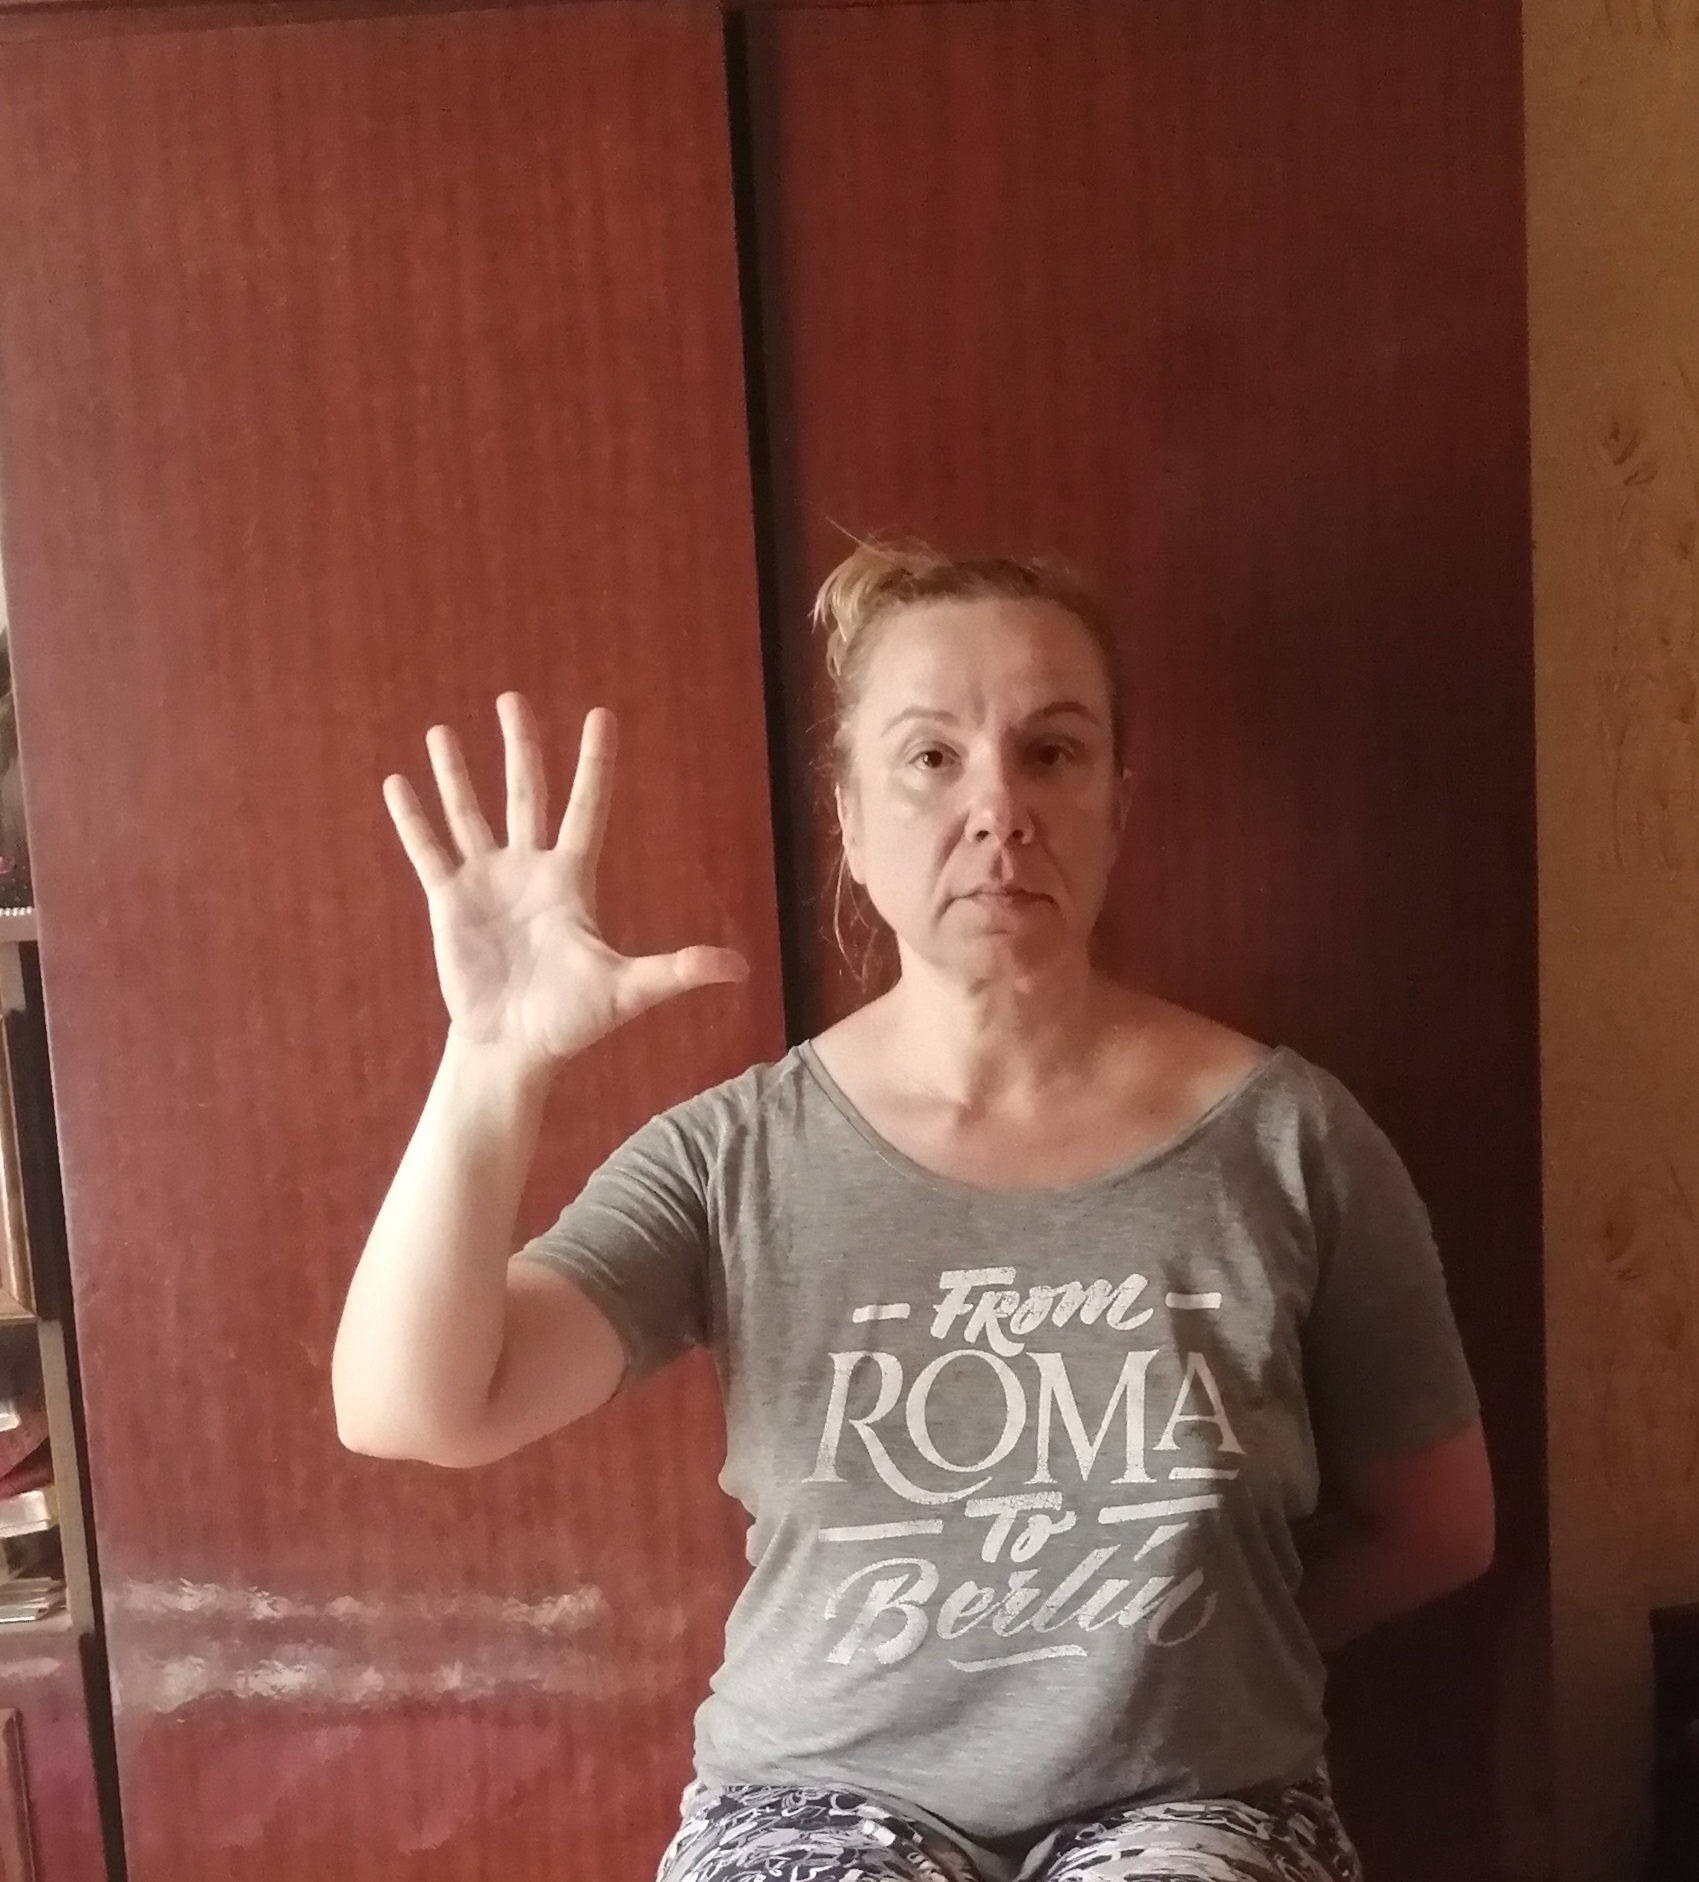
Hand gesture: palm